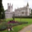
Label: castle